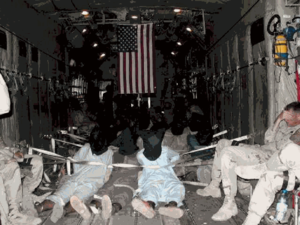
Cette liste de détenus du camp de Guantánamo n'est pas exhaustive. Ces personnes ont été considérées par l'administration Bush comme des « combattants ennemis » non protégés par les Conventions de Genève à propos des prisonniers de guerre. Au total, 779 individus sont passés par cet établissement entre 2002 et décembre 2008 ; il en restait 209 à la mi-juin 2009. Une vingtaine d'entre eux est en cours de jugement devant les commissions militaires de Guantanamo. De nombreux témoignages de torture ont été rapportés, et des membres de l'administration ont parfois avoué des sévices. Neuf détenus sont morts à Guantanamo, le dernier en date étant Adnan Fahran Abdul Latif.